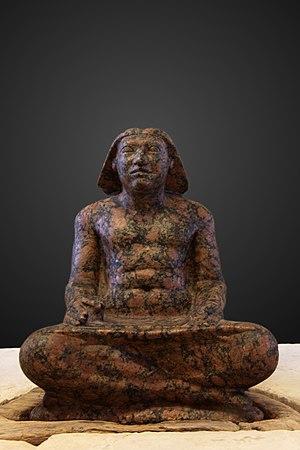
La grande excavation est une pyramide inachevée datant sans doute de la IVᵉ dynastie et qui se situe actuellement dans une zone militaire à Zaouiet el-Aryan. Seule une grande tranchée en forme de T a été creusée dans le sol rocheux et quelques pierres des premières assises ont été posées. Aucune source ne permet d'expliquer l'abandon du site. Si elle avait été achevée, la pyramide aurait eu une base de deux-cent-dix mètres de côté. Alexandre Barsanti a découvert au fond de la tranchée un sarcophage en granite de forme ovale ainsi que de nombreuses inscriptions à l'encre rouge sur les pierres du radier ne permettant pas de déterminer avec certitude à quel souverain était destinée cette pyramide.